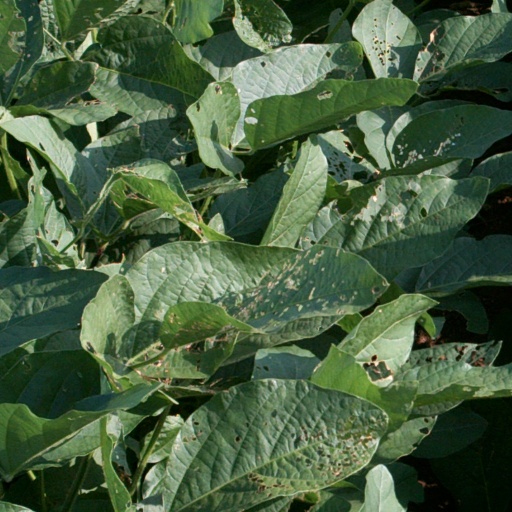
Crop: soybean